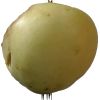
Label: Apple hit 1